Iconography of Shiva temples in Tamil Nadu

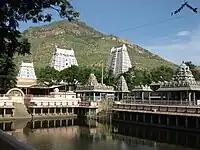
The Annamalaiyar Temple in Thiruvannaamalai, India, an ideal example of Dravidian Architecture

The temple structure resembles the human body with all its subtleties. The five walls encircling one another are the "koshas" (sheaths) of human existence.